Of One Blood (film)

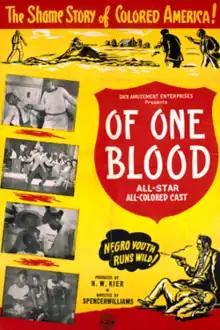
Release poster

Of One Blood is a 1944 American race film directed, written by and starring Spencer Williams. The film focuses on two orphaned African American brothers who grow up to become a lawyer and a police officer, and who work together to break up a crime ring run by a miscreant who turns out to be their long-lost oldest brother.